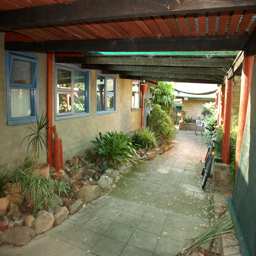
view along the rear of the house .